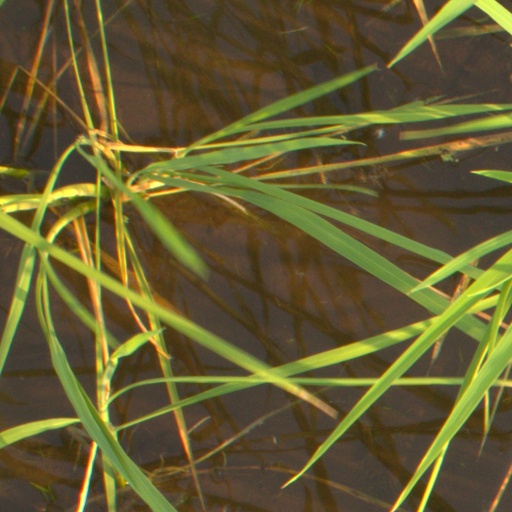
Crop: rice